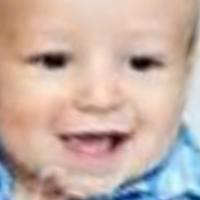
Age group: age 01-10